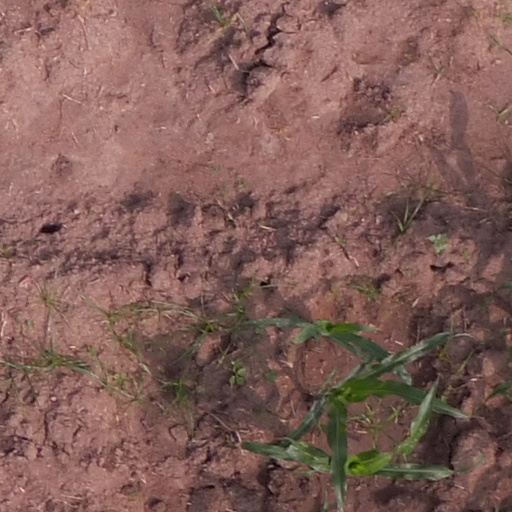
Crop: maize; corn